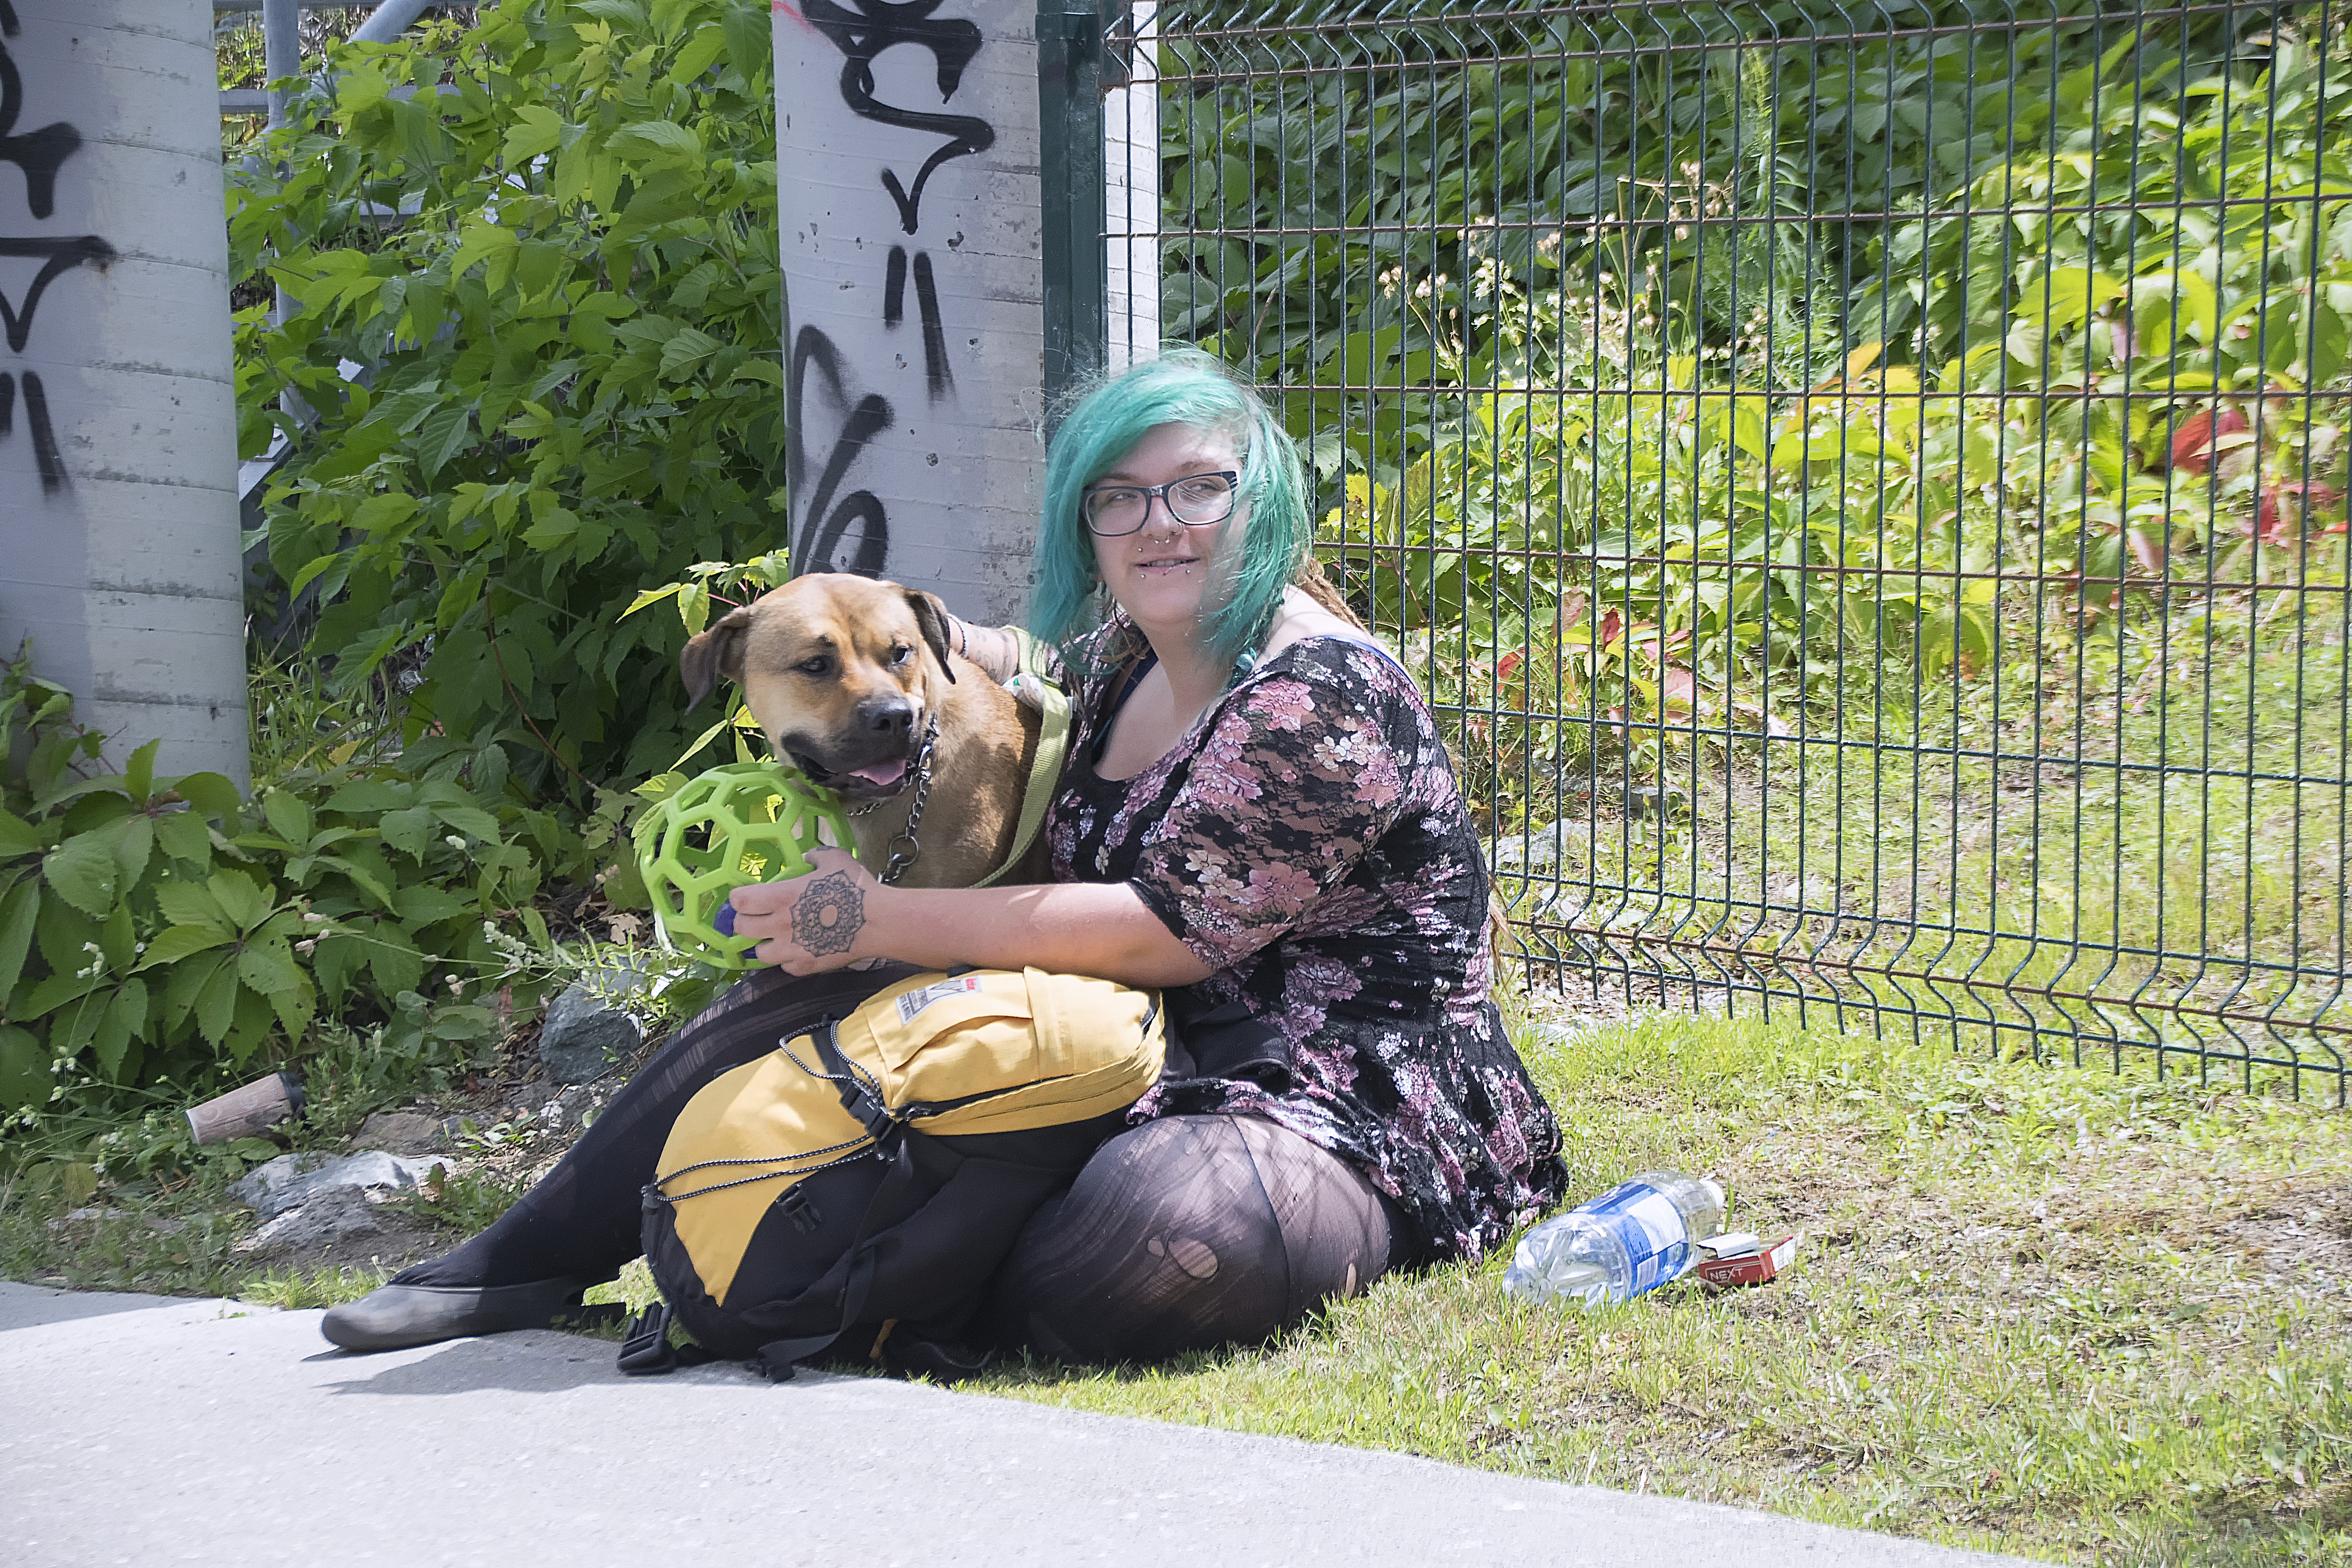
people, urban, spring, graffiti, art, canada, quebec, sherbrooke, urbain, amalgam, interaction